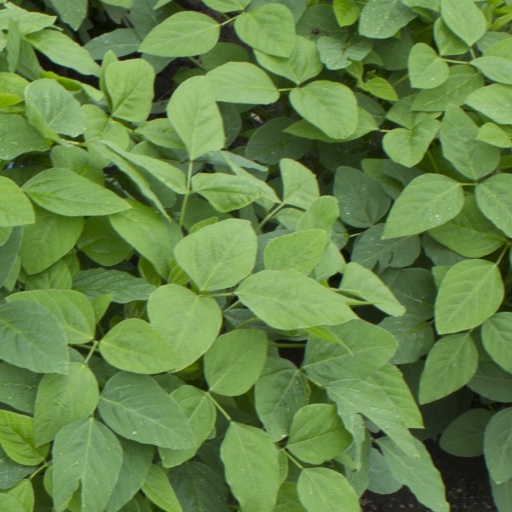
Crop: soybean